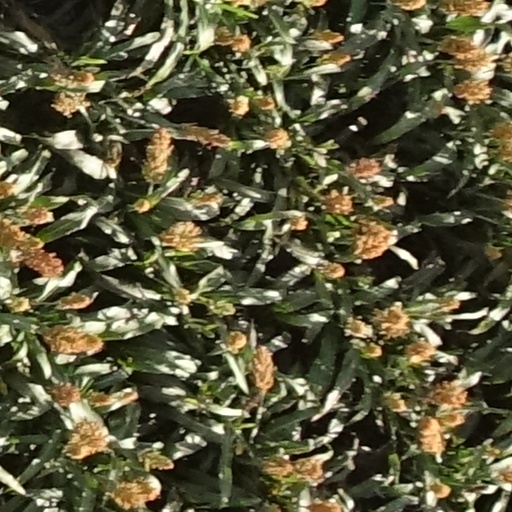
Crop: sorghum